Armavia Flight 967

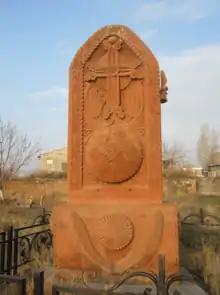
A monument for the 113 victims lost on Flight 967

Most of the passengers were citizens of Armenia. According to reports, the flight had 85 Armenian citizens, 26 Russian citizens, one Georgian citizen, and one Ukrainian.